Charles William Ferdinand, Duke of Brunswick

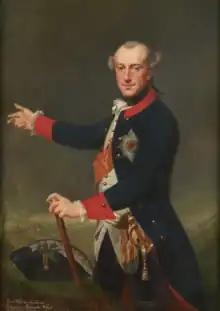
An 18th century portrait by Johann Georg Ziesenis

Charles William Ferdinand (9 October 1735 – 10 November 1806) was the ruling prince of Brunswick-Wolfenbüttel, hereditary duke of Brunswick-Lüneburg and a military leader. His titles are usually shortened to Duke of Brunswick in English-language sources.